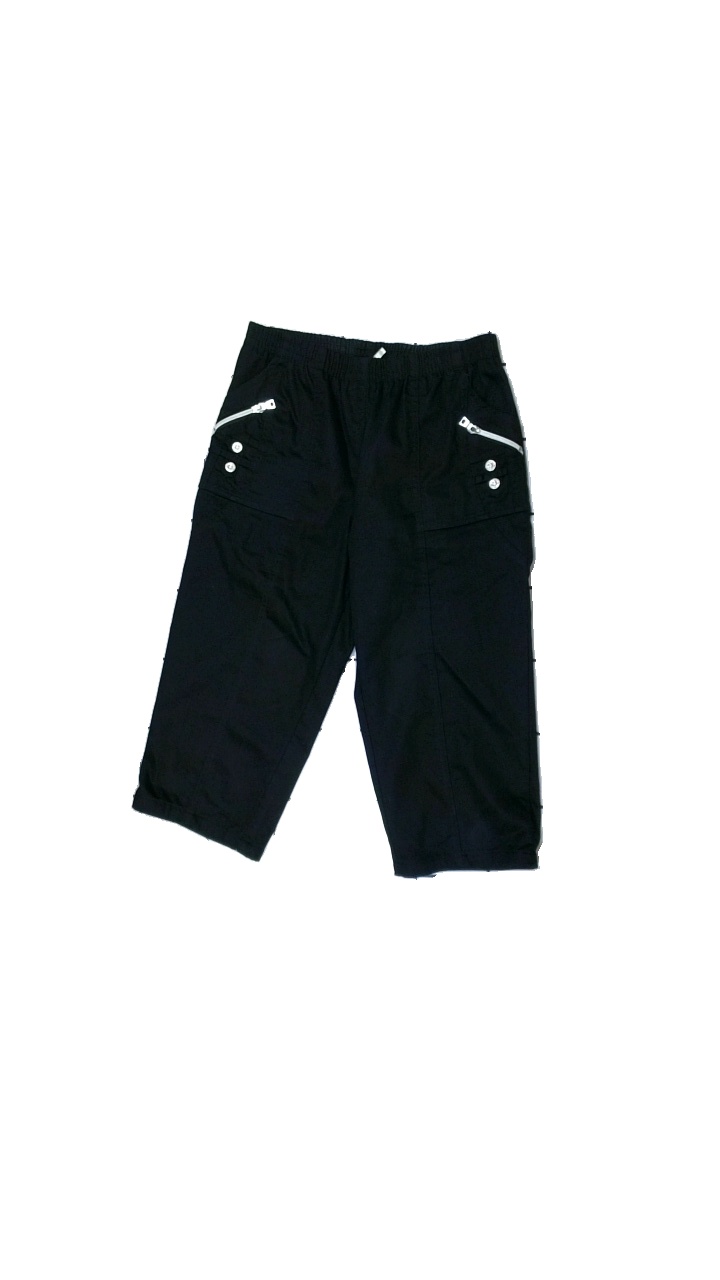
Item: Shorts (Ladies)
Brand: Soya/soyaconcept
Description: Black shorts from Soyaconcept, size S. Poor condition.
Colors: Black
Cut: Regular
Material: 78% cott, 22% poly
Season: Summer
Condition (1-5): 2
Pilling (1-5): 5
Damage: stains
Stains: Major
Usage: Export
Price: <50